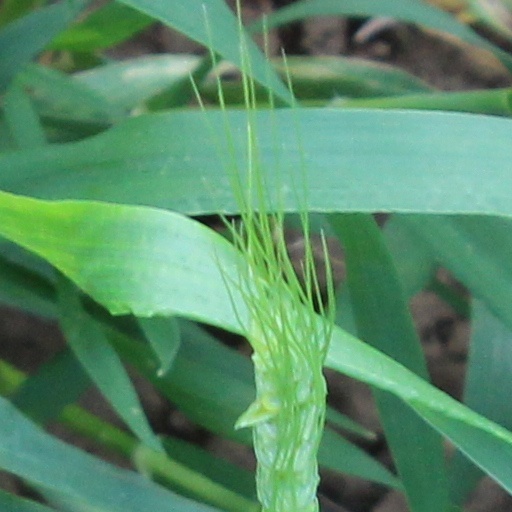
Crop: wheat